Jose de Creeft

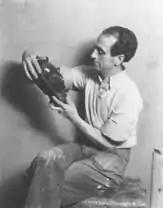

José Mariano de Creeft (November 27, 1884 – September 11, 1982) was a Spanish-born American artist, sculptor, and teacher known for modern sculpture in stone, metal, and wood, particularly figural works of women. His bronze "Alice in Wonderland" sculpture climbing sculpture in Central Park is well known to both adults and children in New York City. He was an early adopter, and prominent exponent of the direct carving approach to sculpture. He also developed the technique of lead chasing, and was among the first to create modern sculpture from found objects. He taught at Black Mountain College, the Art Students League of New York, and the New School for Social Research. His works are in the Whitney Museum, the Metropolitan Museum of Art, the Museum of Modern Art, the Smithsonian American Art Museum, and many other public and private collections.